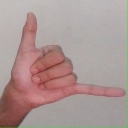
अक्षर: द